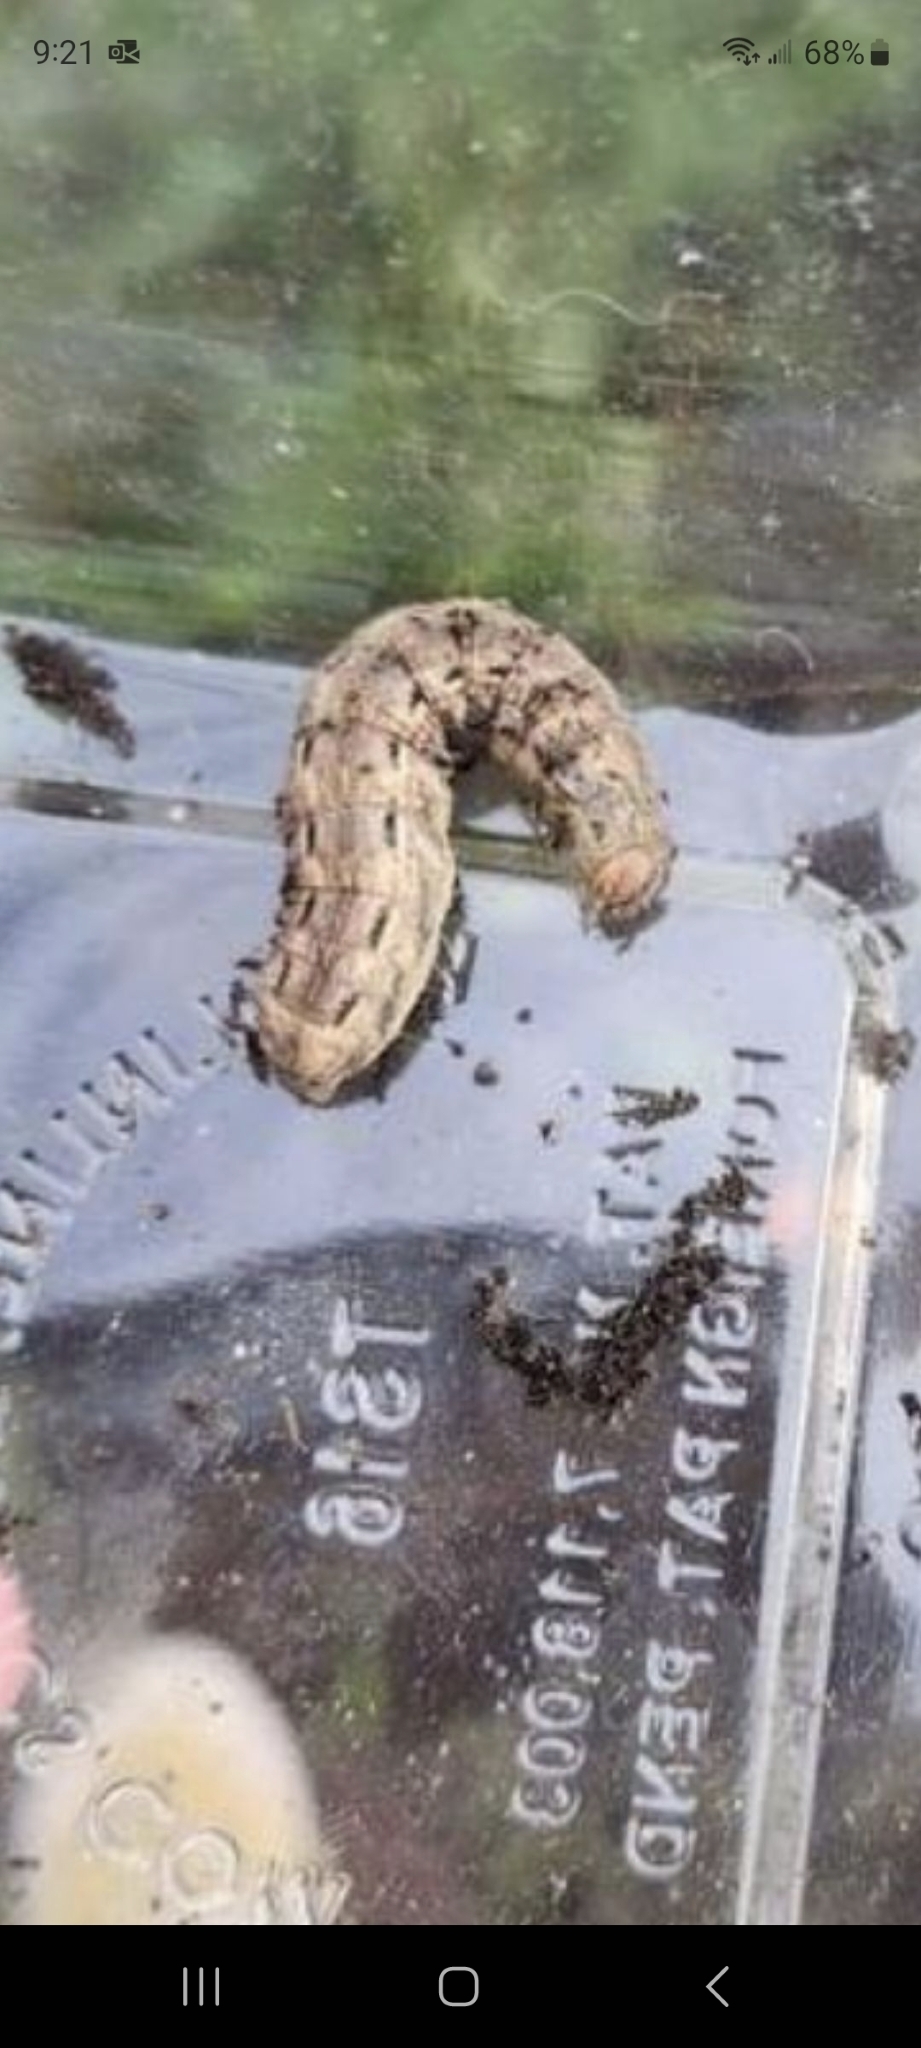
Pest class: cutworms